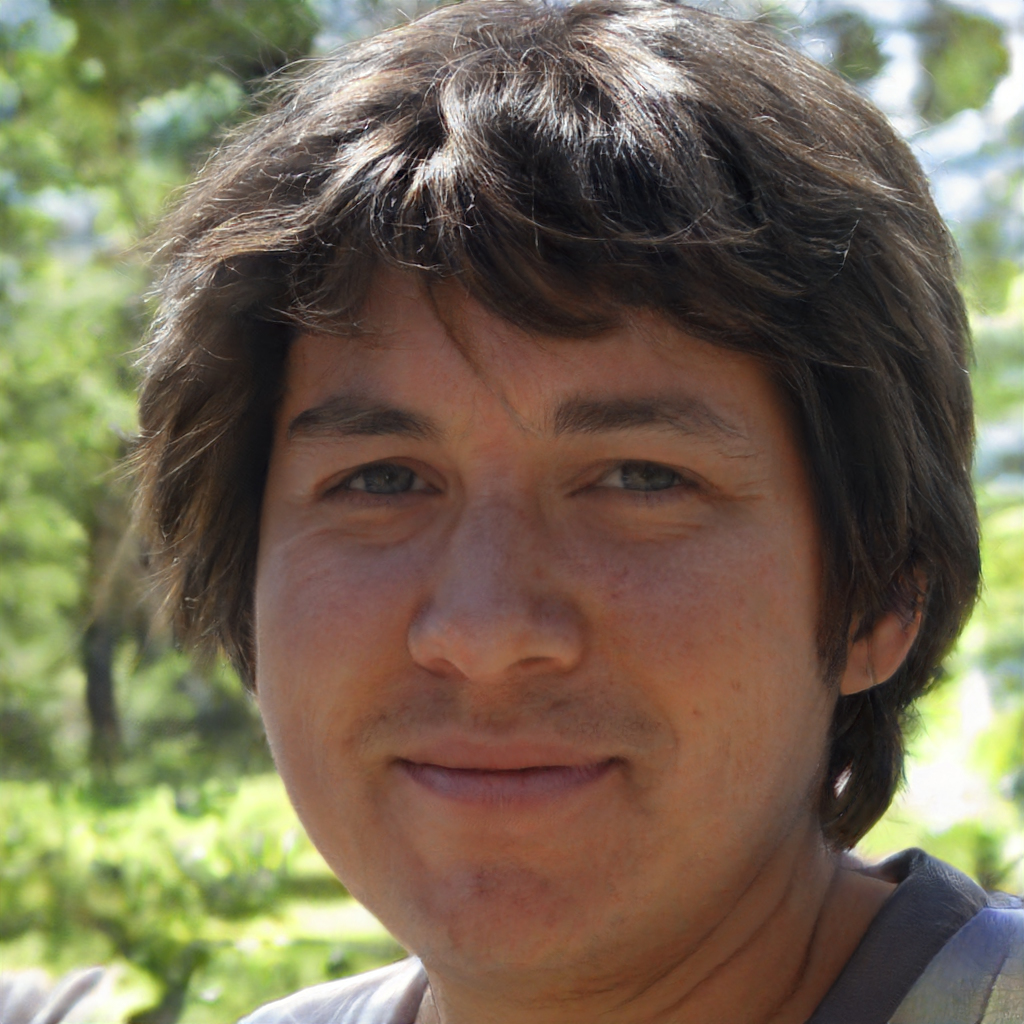
Gender: Male